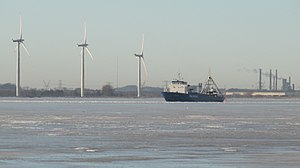
Langerak
Skib i Langerak, Limfjorden, ved Skiveren januar 2011
Skib på Limfjorden
Langerak er betegnelsen for Limfjordens østligste og smalle del mellem Aalborg og Hals. Langerak er et 30 kilometer langt og 1-2 kilometer bredt sund. Langeraks flodlignende løb blev dannet i slutningen af sidste istid, da landjorden omkring Langerak hævede sig.